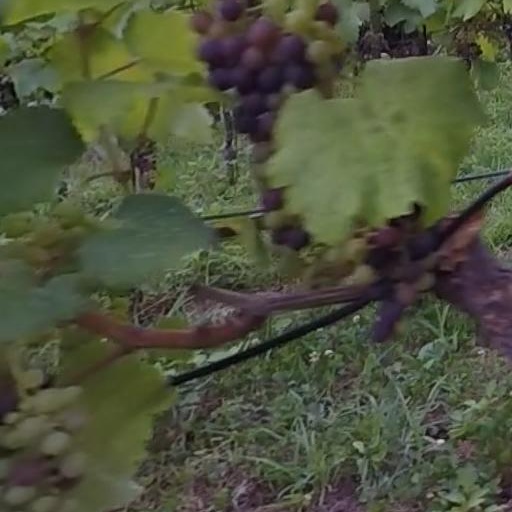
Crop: grape